The X from Outer Space

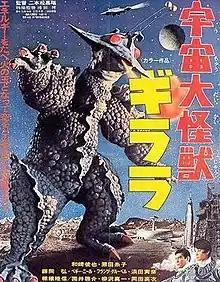
Theatrical release poster

is a 1967 Japanese science fiction "kaiju" film directed by Kazui Nihonmatsu, and stars Eiji Okada and Toshiya Wazaki.